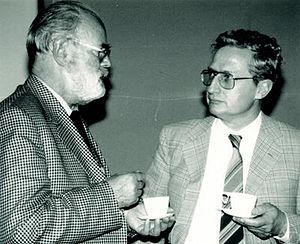
Konrad Jacobs est un mathématicien allemand spécialiste de théorie des probabilités, de combinatoire, de théorie de l'information, et des systèmes dynamiques.